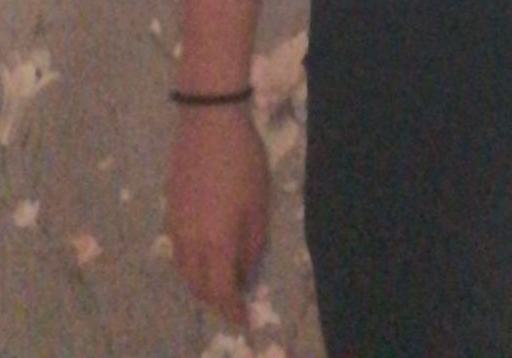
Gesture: no_gesture